Acanthophis

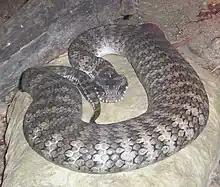
Death Adder. Photo taken at Brisbane Forest Park, Brisbane, Queensland, Australia

Death adders are very viper-like in appearance, having a short, robust body, triangular shaped heads, small subocular scales, many small scales on the top of the head, and elevated supraocular scales. Dorsal scales may be smooth or keeled. Body patterning is generally crossbanding, and they have vertically elliptical pupils. Their fangs are also longer and more mobile than for most other elapids, although still far from the size seen in some of the true vipers. Despite their name, they are not related to adders, which are members of the family Viperidae, and their similar appearance is due to convergent evolution.